Francis Rossi

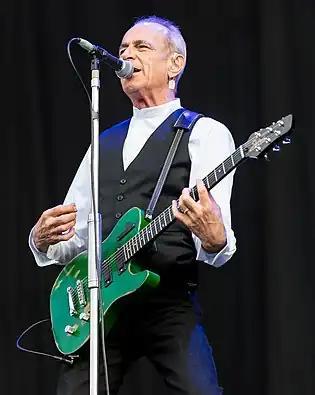
Rossi performing with Status Quo in 2017

Francis Dominic Nicholas Michael Rossi, (born 29 May 1949) is an English singer, songwriter and musician. He is the co-founder, lead singer, lead guitarist and the sole continuous member of the rock band Status Quo.